Zombie Lover

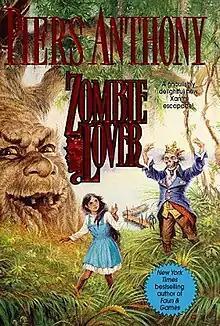
First edition

Zombie Lover is the twenty-second book of the Xanth series by Piers Anthony.